Cadence Bank

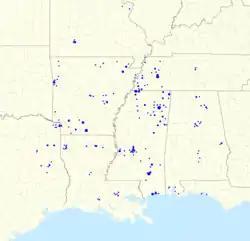
BancorpSouth branch footprint

Cadence Bank is a commercial bank with dual headquarters in Tupelo, Mississippi, and Houston, Texas, with operations in Alabama, Arkansas, Florida, Georgia, Louisiana, Mississippi, Missouri, Oklahoma, Tennessee, Texas, and Illinois. In 1876, Raymond Trice and Company received a charter to create a bank in its hardware store in Verona, Mississippi. In 1886, the banking operation was moved to Tupelo, Mississippi and the company was renamed to Bank of Lee County, Mississippi. Soon after, it was renamed to the Bank of Tupelo. The bank was renamed to Bank of Mississippi in 1966. In 1997, the bank changed its name to BancorpSouth. In October 2021, the bank changed its name to Cadence Bank. It has the naming rights to Cadence Bank Amphitheatre in Atlanta and Cadence Bank Arena in Tupelo.